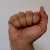
The image shows a hand gesture representing the letter 'A' in Indian Sign Language.